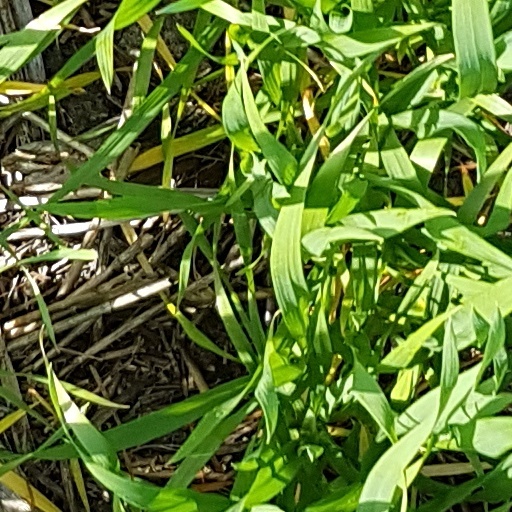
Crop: wheat